The August Virgin

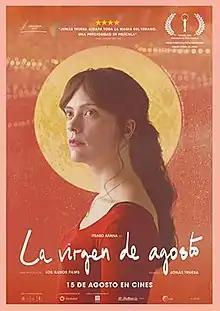
Theatrical release poster

The August Virgin is a 2019 Spanish drama film directed by Jonás Trueba which stars Itsaso Arana. The film was written by Trueba alongside Arana.